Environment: real
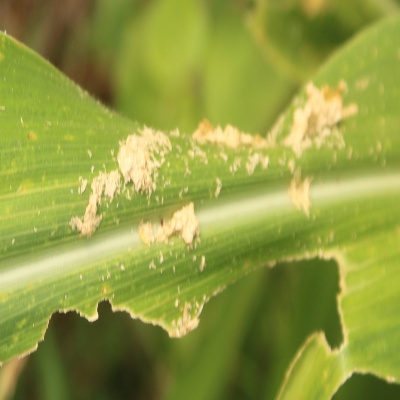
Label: fall_armyworm